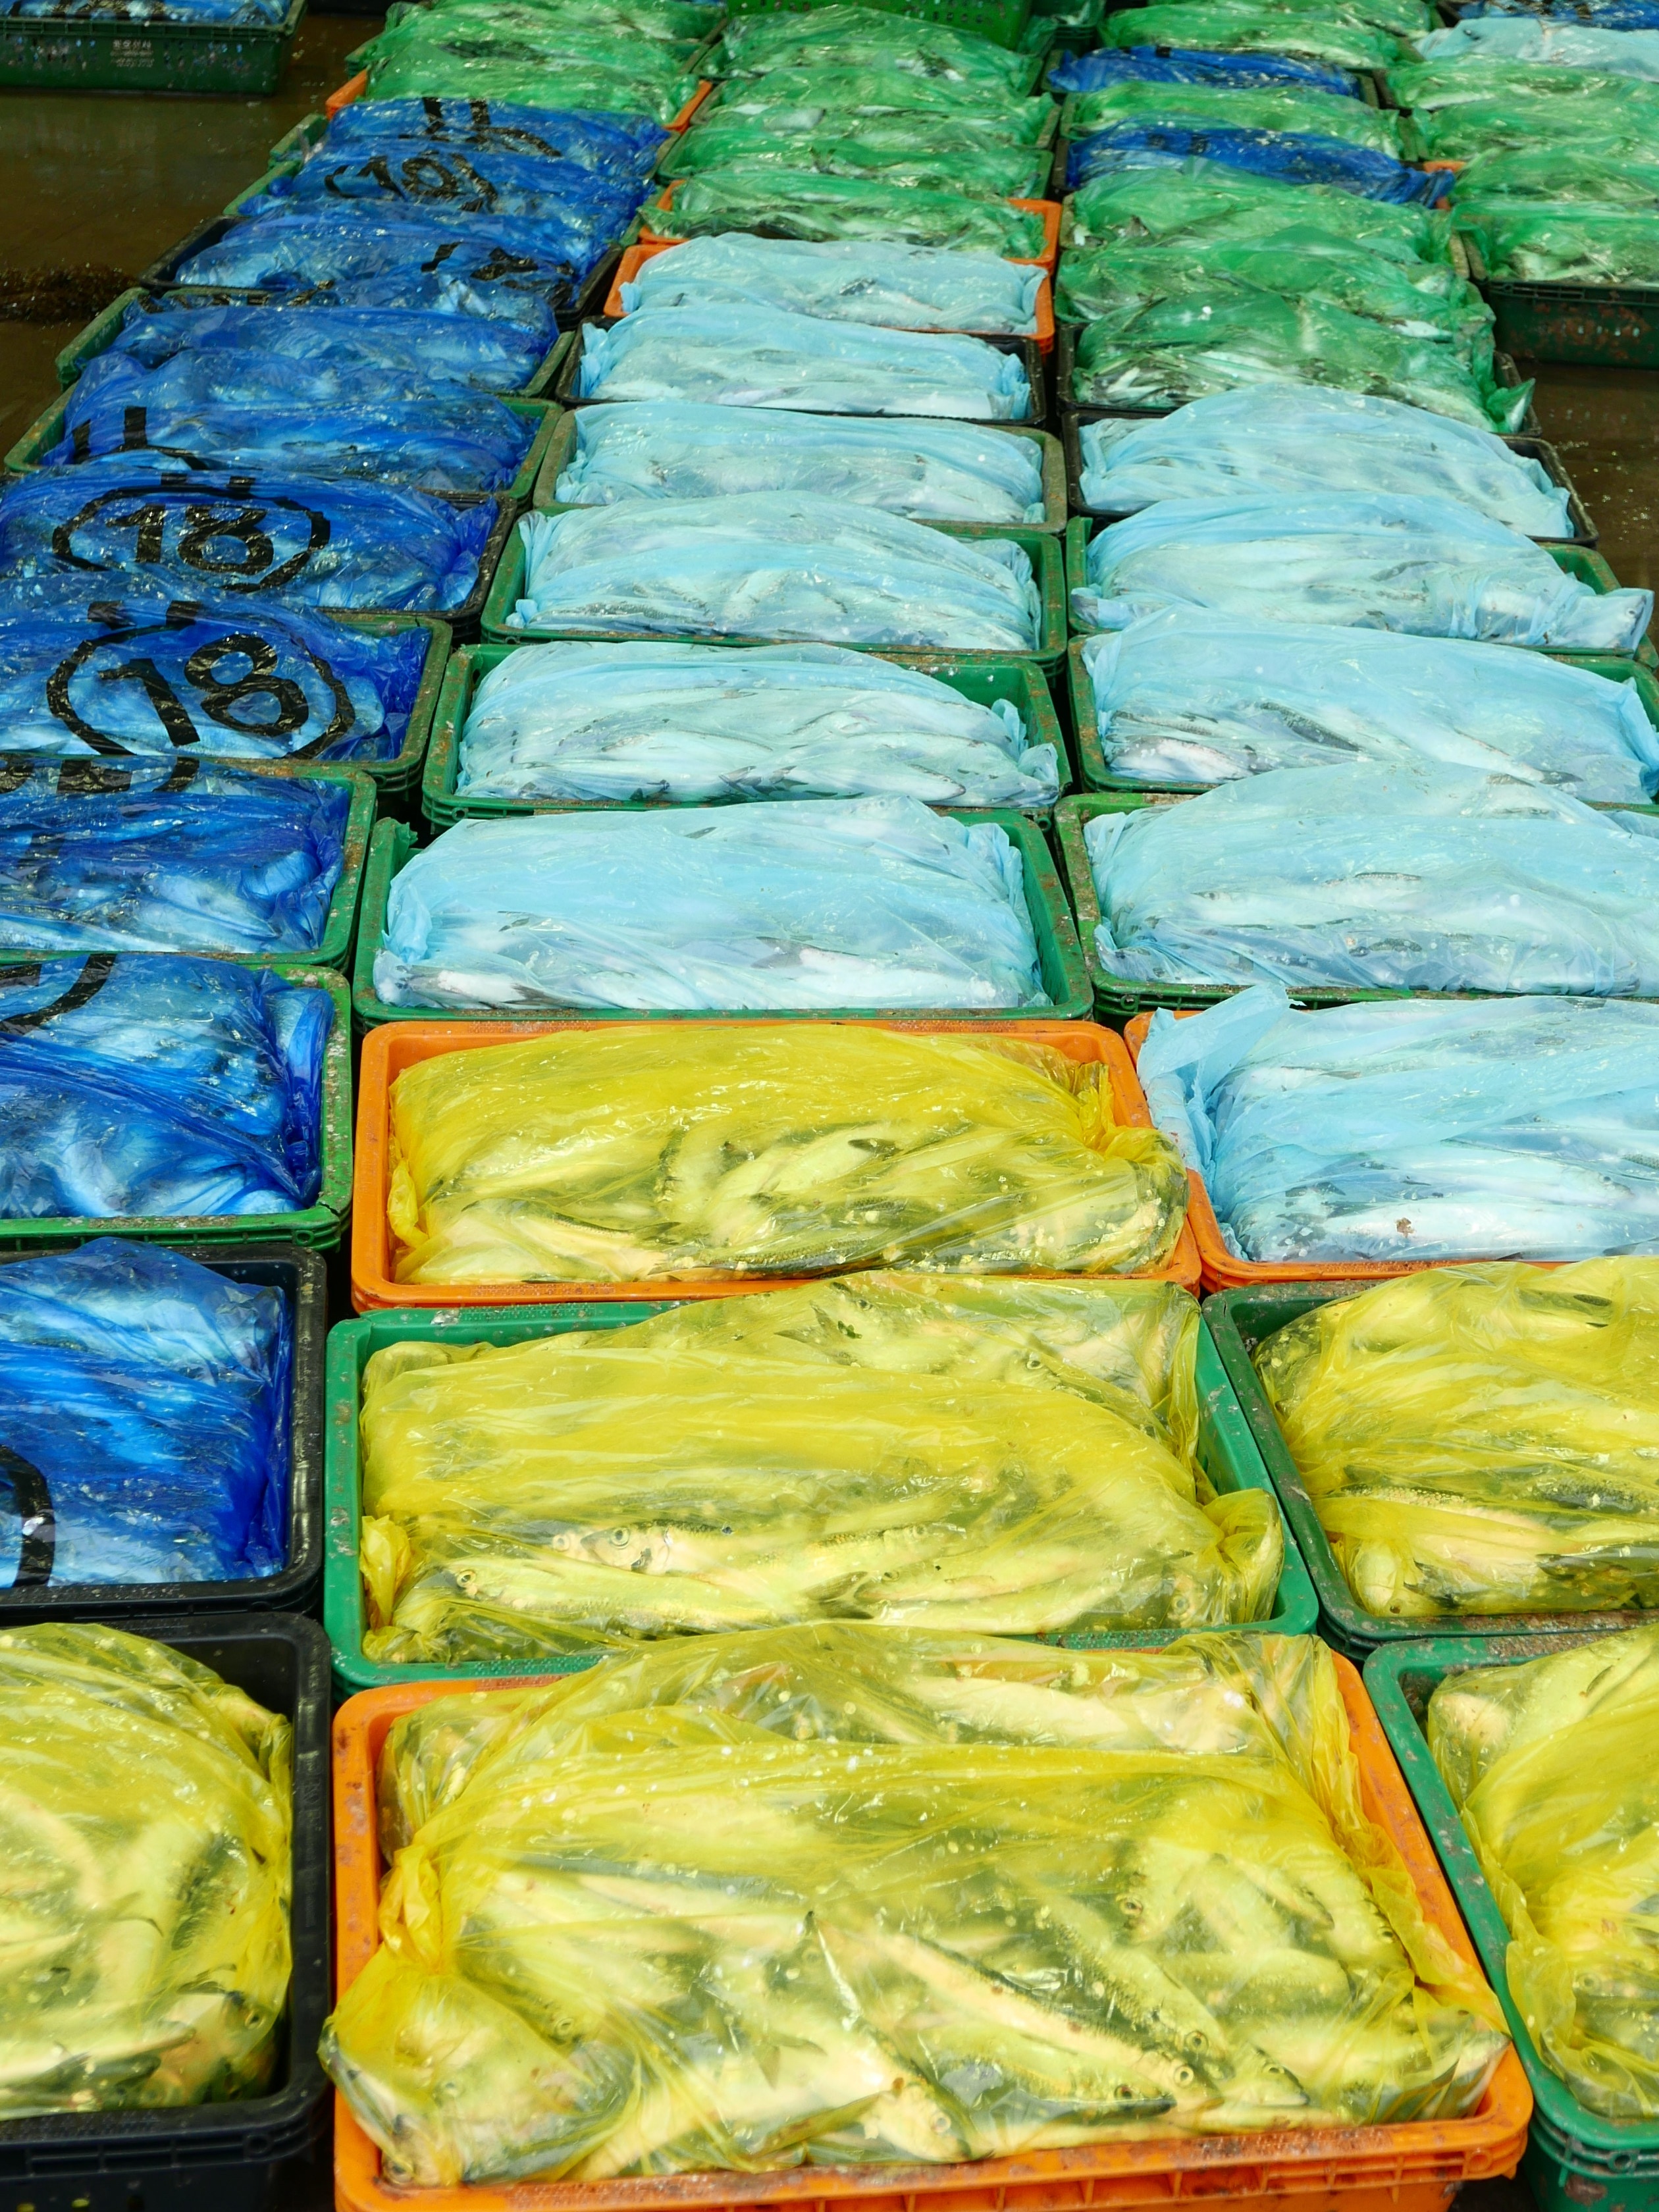
plastic, glass, food, green, produce, fish, material, painting, art, packing